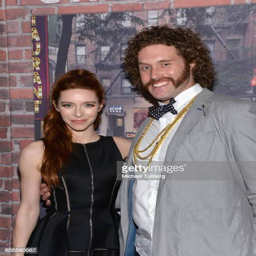
actor and comedian attend the premiere